David D. Halverson

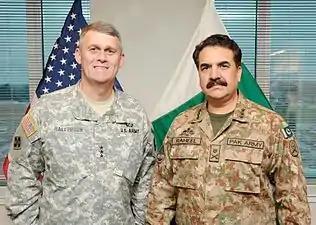
18 March 2013 - Lt. Gen. David Halverson with IG Training & Evaluation GHQ Lt. Gen. Raheel Sharif(Now Gen. Raheel Sharif) at TRADOC Headquarters

Halverson's first duty assignment was in the 1st Cavalry Division, Fort Hood, Texas in 1979 where he served as a Battalion Reconnaissance Officer, Battery Fire Direction and Executive Officer and Battalion Adjutant. Since then, Halverson has served in various staff and leadership positions including command at every level from Battery to Post Command. His commands include A Battery, 6th Battalion, 29th Field Artillery, 8th Infantry Division; 2nd Battalion, 82nd Field Artillery, 1st Cavalry Division; 2nd Infantry Division Artillery, Operational Test Command, and Commanding General, Fires Center of Excellence and Fort Sill.